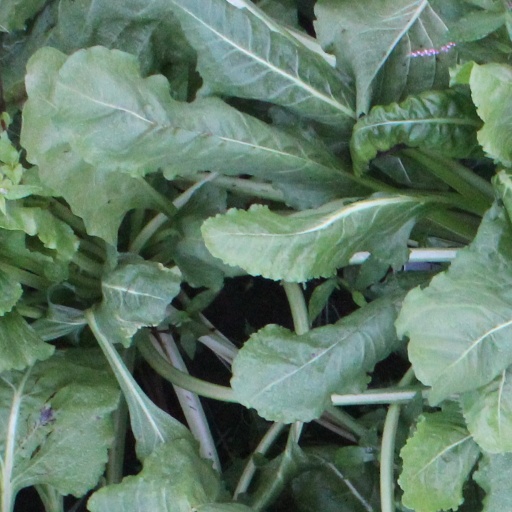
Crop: sugar beet